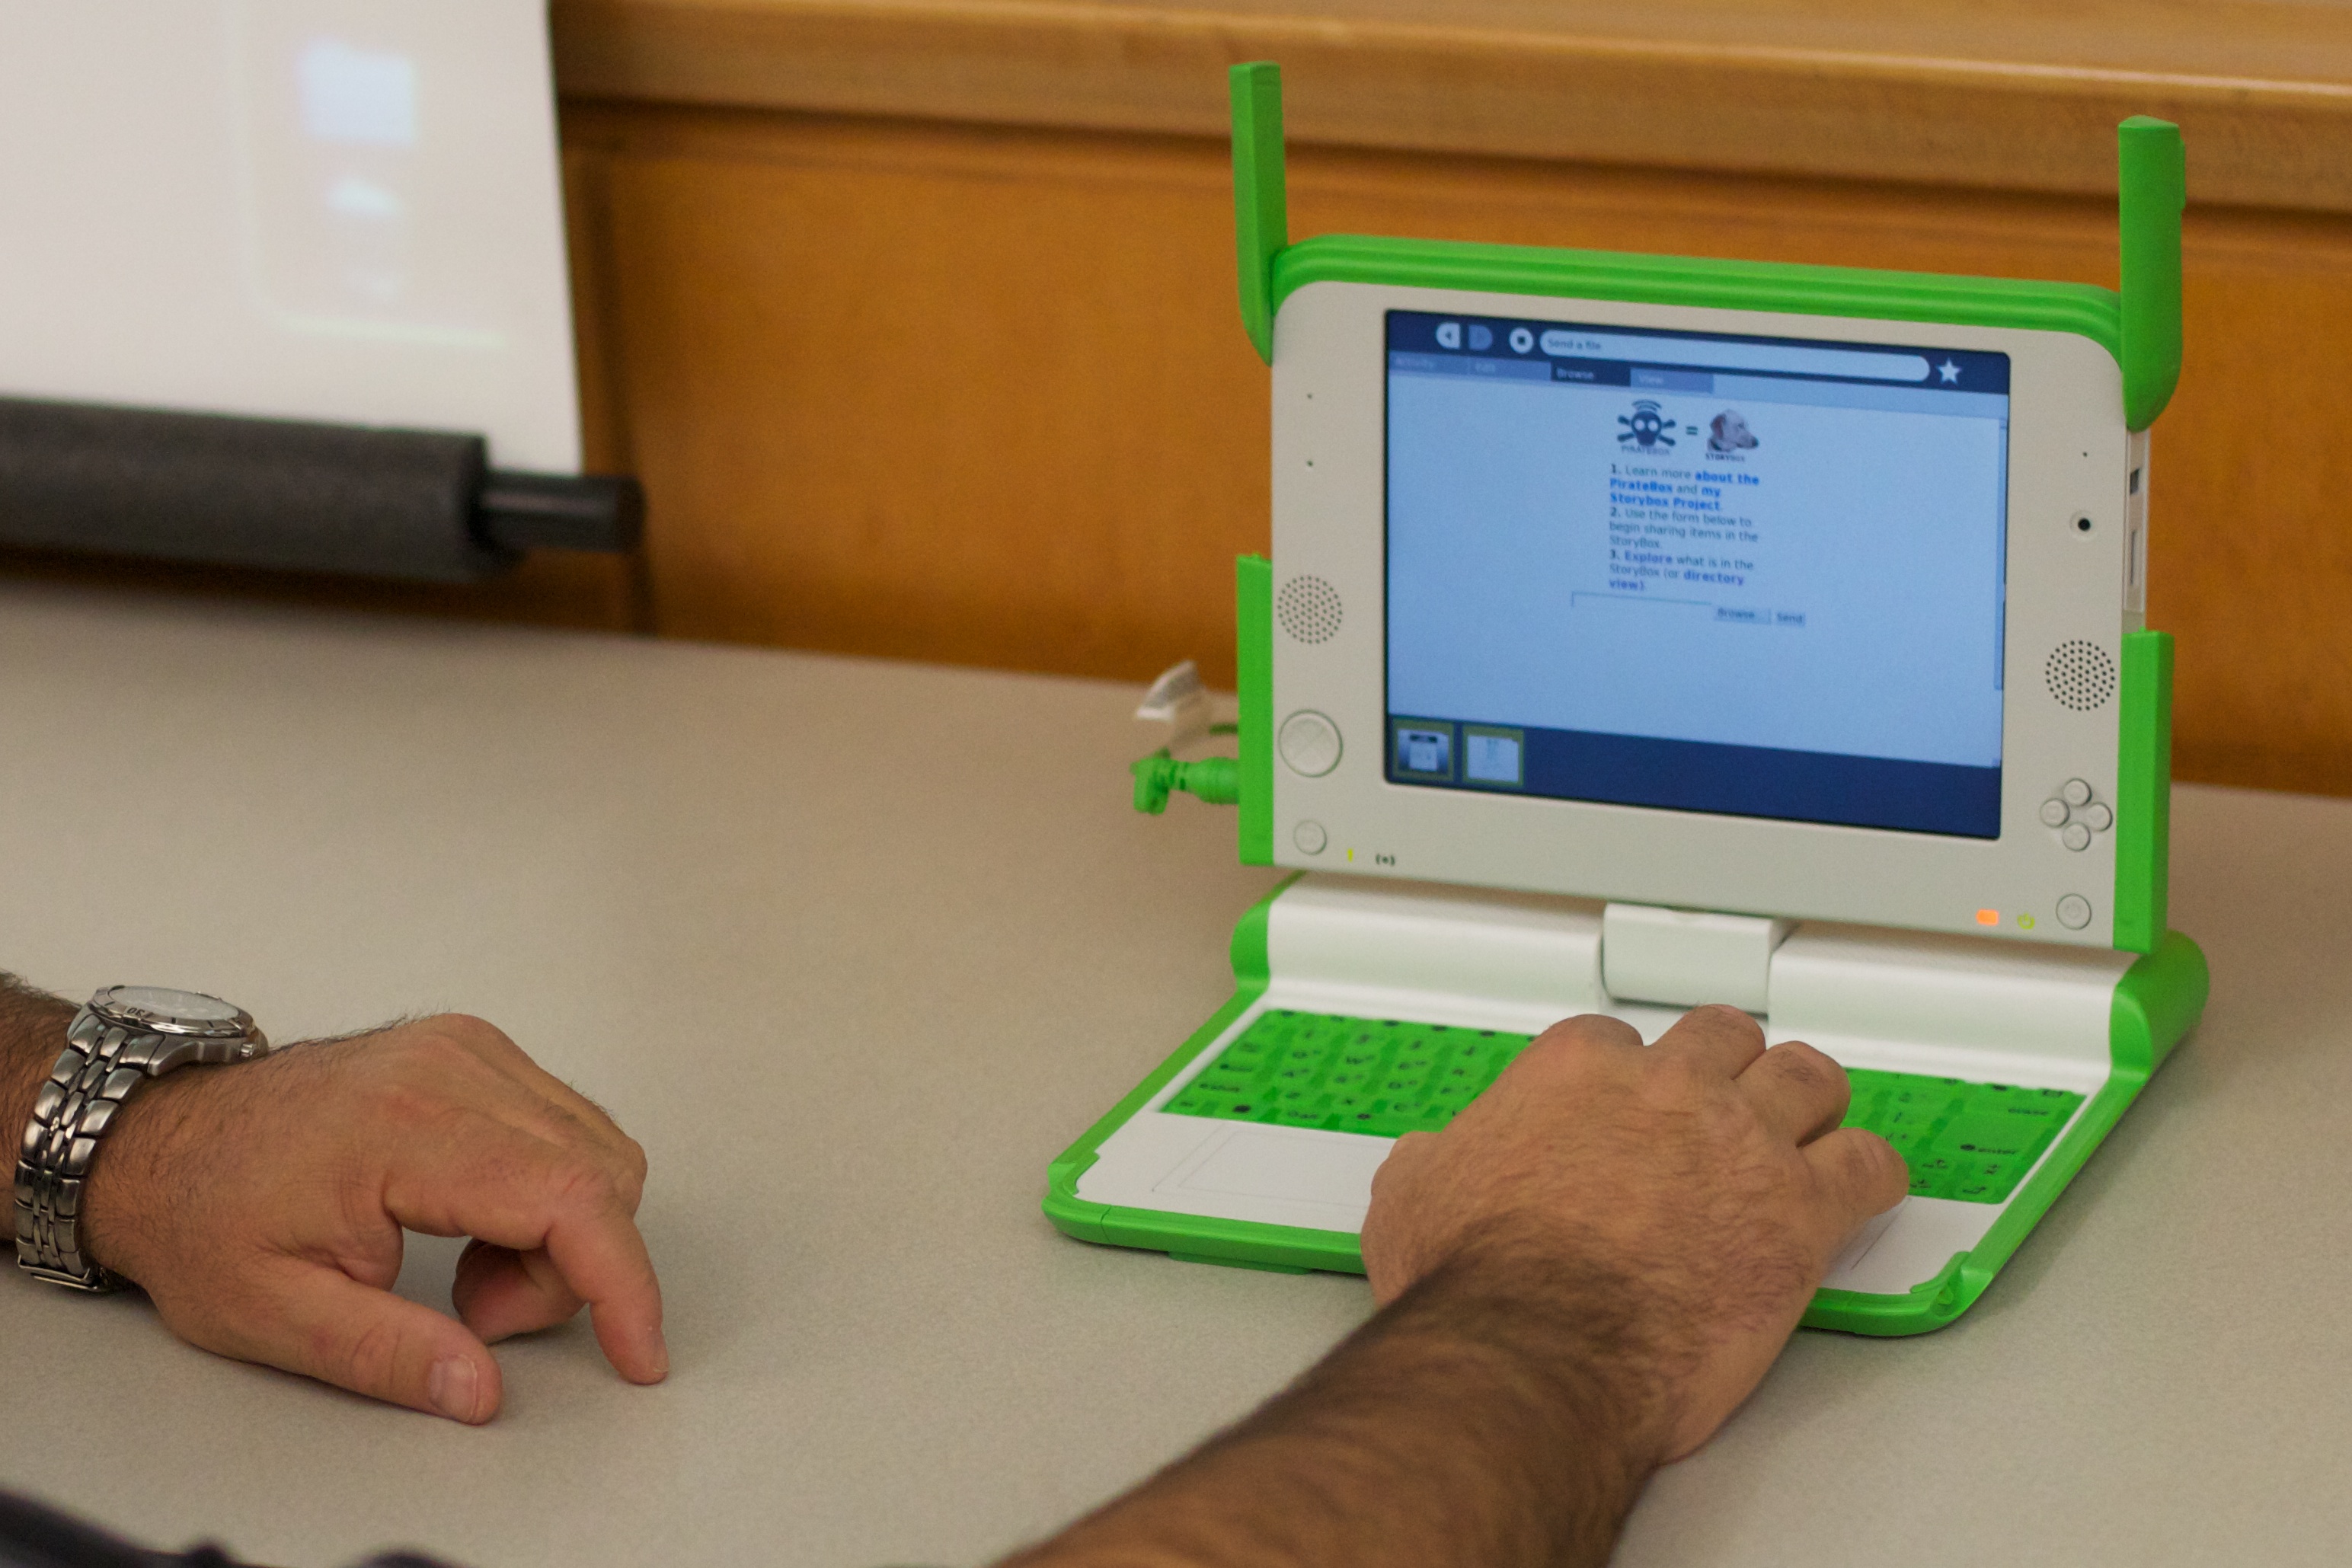
writing, hand, technology, toy, learning, odyssey